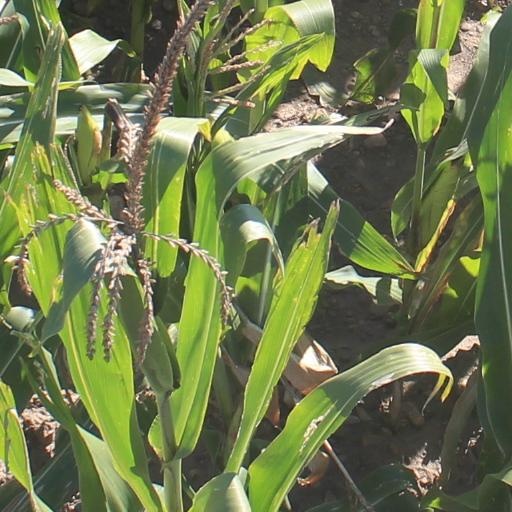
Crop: maize; corn